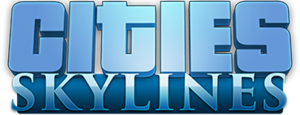
Cities: Skylines est un jeu vidéo de gestion développé par Colossal Order et édité par Paradox Interactive sur Windows, Mac OS et Linux. Le jeu est sorti le 10 mars 2015 sur la plateforme Steam puis le 10 avril 2015 en version DVD.